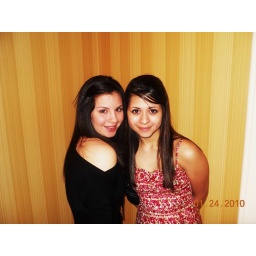
She's the actress; I'm just the girl in the dress back there